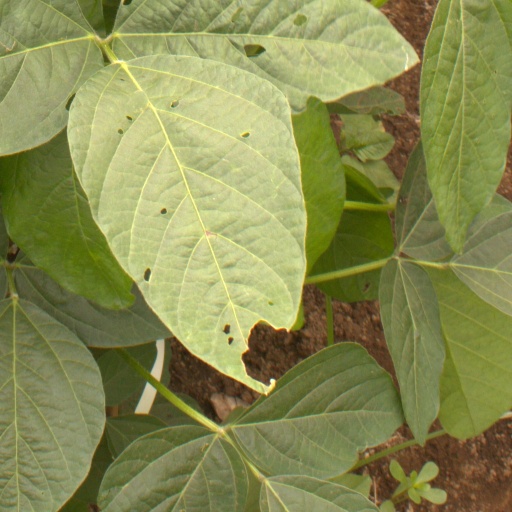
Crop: soybean